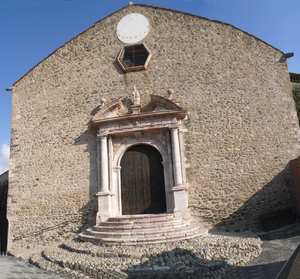
Église Saint-Sulpice à Bouleternère
Bouleternère est une commune française située dans le département des Pyrénées-Orientales, en région Occitanie.